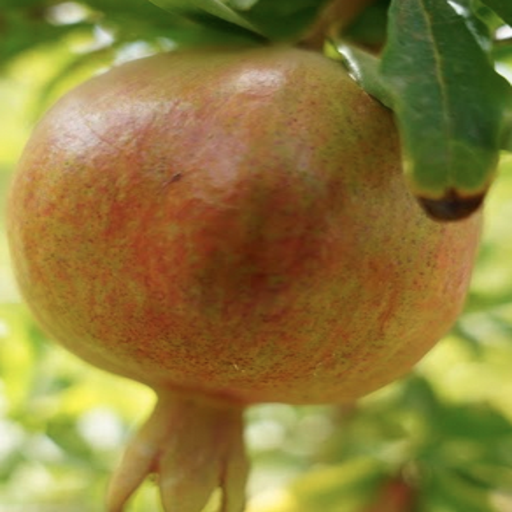
Label: Healthy